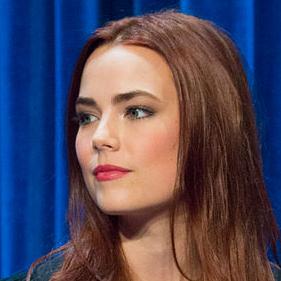
Age: 25